University of Santo Tomas

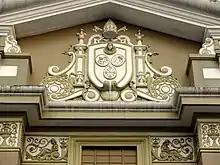
The pediment of the UST Hospital, which depicts the old university seal

The northwest quadrant comprises the Central Seminary, the Botanical Garden, the Benavides Building, the Central Laboratory Building, and the Thomas Aquinas Research Complex (TARC). The Central Seminary, built in 1933, is designed by Fernando Ocampo in Art Deco style. It also houses the Santísimo Rosario Parish and the Ecclesiastical Faculties. The Botanical Garden was established in 1932 and continues to serve students in the research of Philippine flora and medicinal plants. TARC is home to the Graduate School.